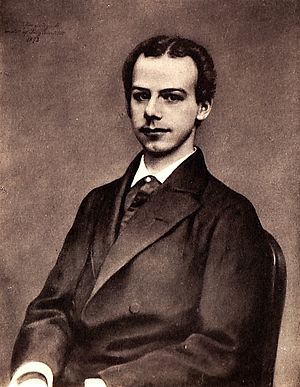
Adam Wilhelm Knuth (1854-1888)
Adam Wilhelm Knuth
Adam Wilhelm lensgreve Knuth var en dansk godsejer, bror til Eggert Christopher Knuth.